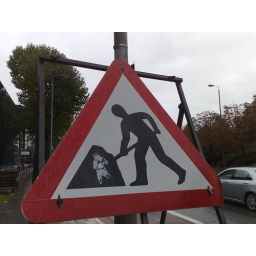
Modified street sign in Wood lane, across the street from the BBC